Theo Constanté

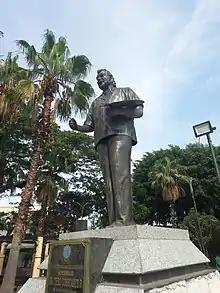
Theo Constante

Theo Constanté Parra (April 10, 1934 in Guayaquil, Ecuador – April 27, 2014) was a master Latin American painter part of the Abstract Informalist Movement in Ecuador. In 2005, Constanté won the country's most prestigious award for art, literature and culture, the Premio Eugenio Espejo National Award, presented by the President of Ecuador. Constanté's works are abstract in nature and consist of many colors which meld together amongst loosely drawn geometric lines. Constanté stated that his favorite colors were red, orange and blue and they are the colors that are typically more dominant in his work.